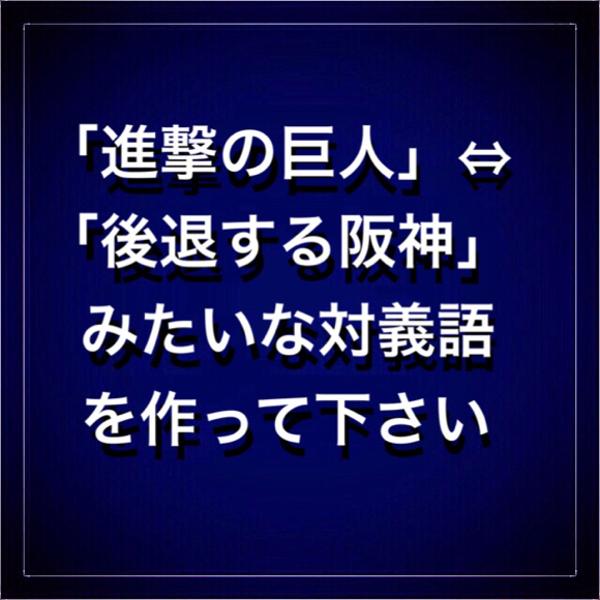
回答: いないないばあ⇔いるよいるよ爺